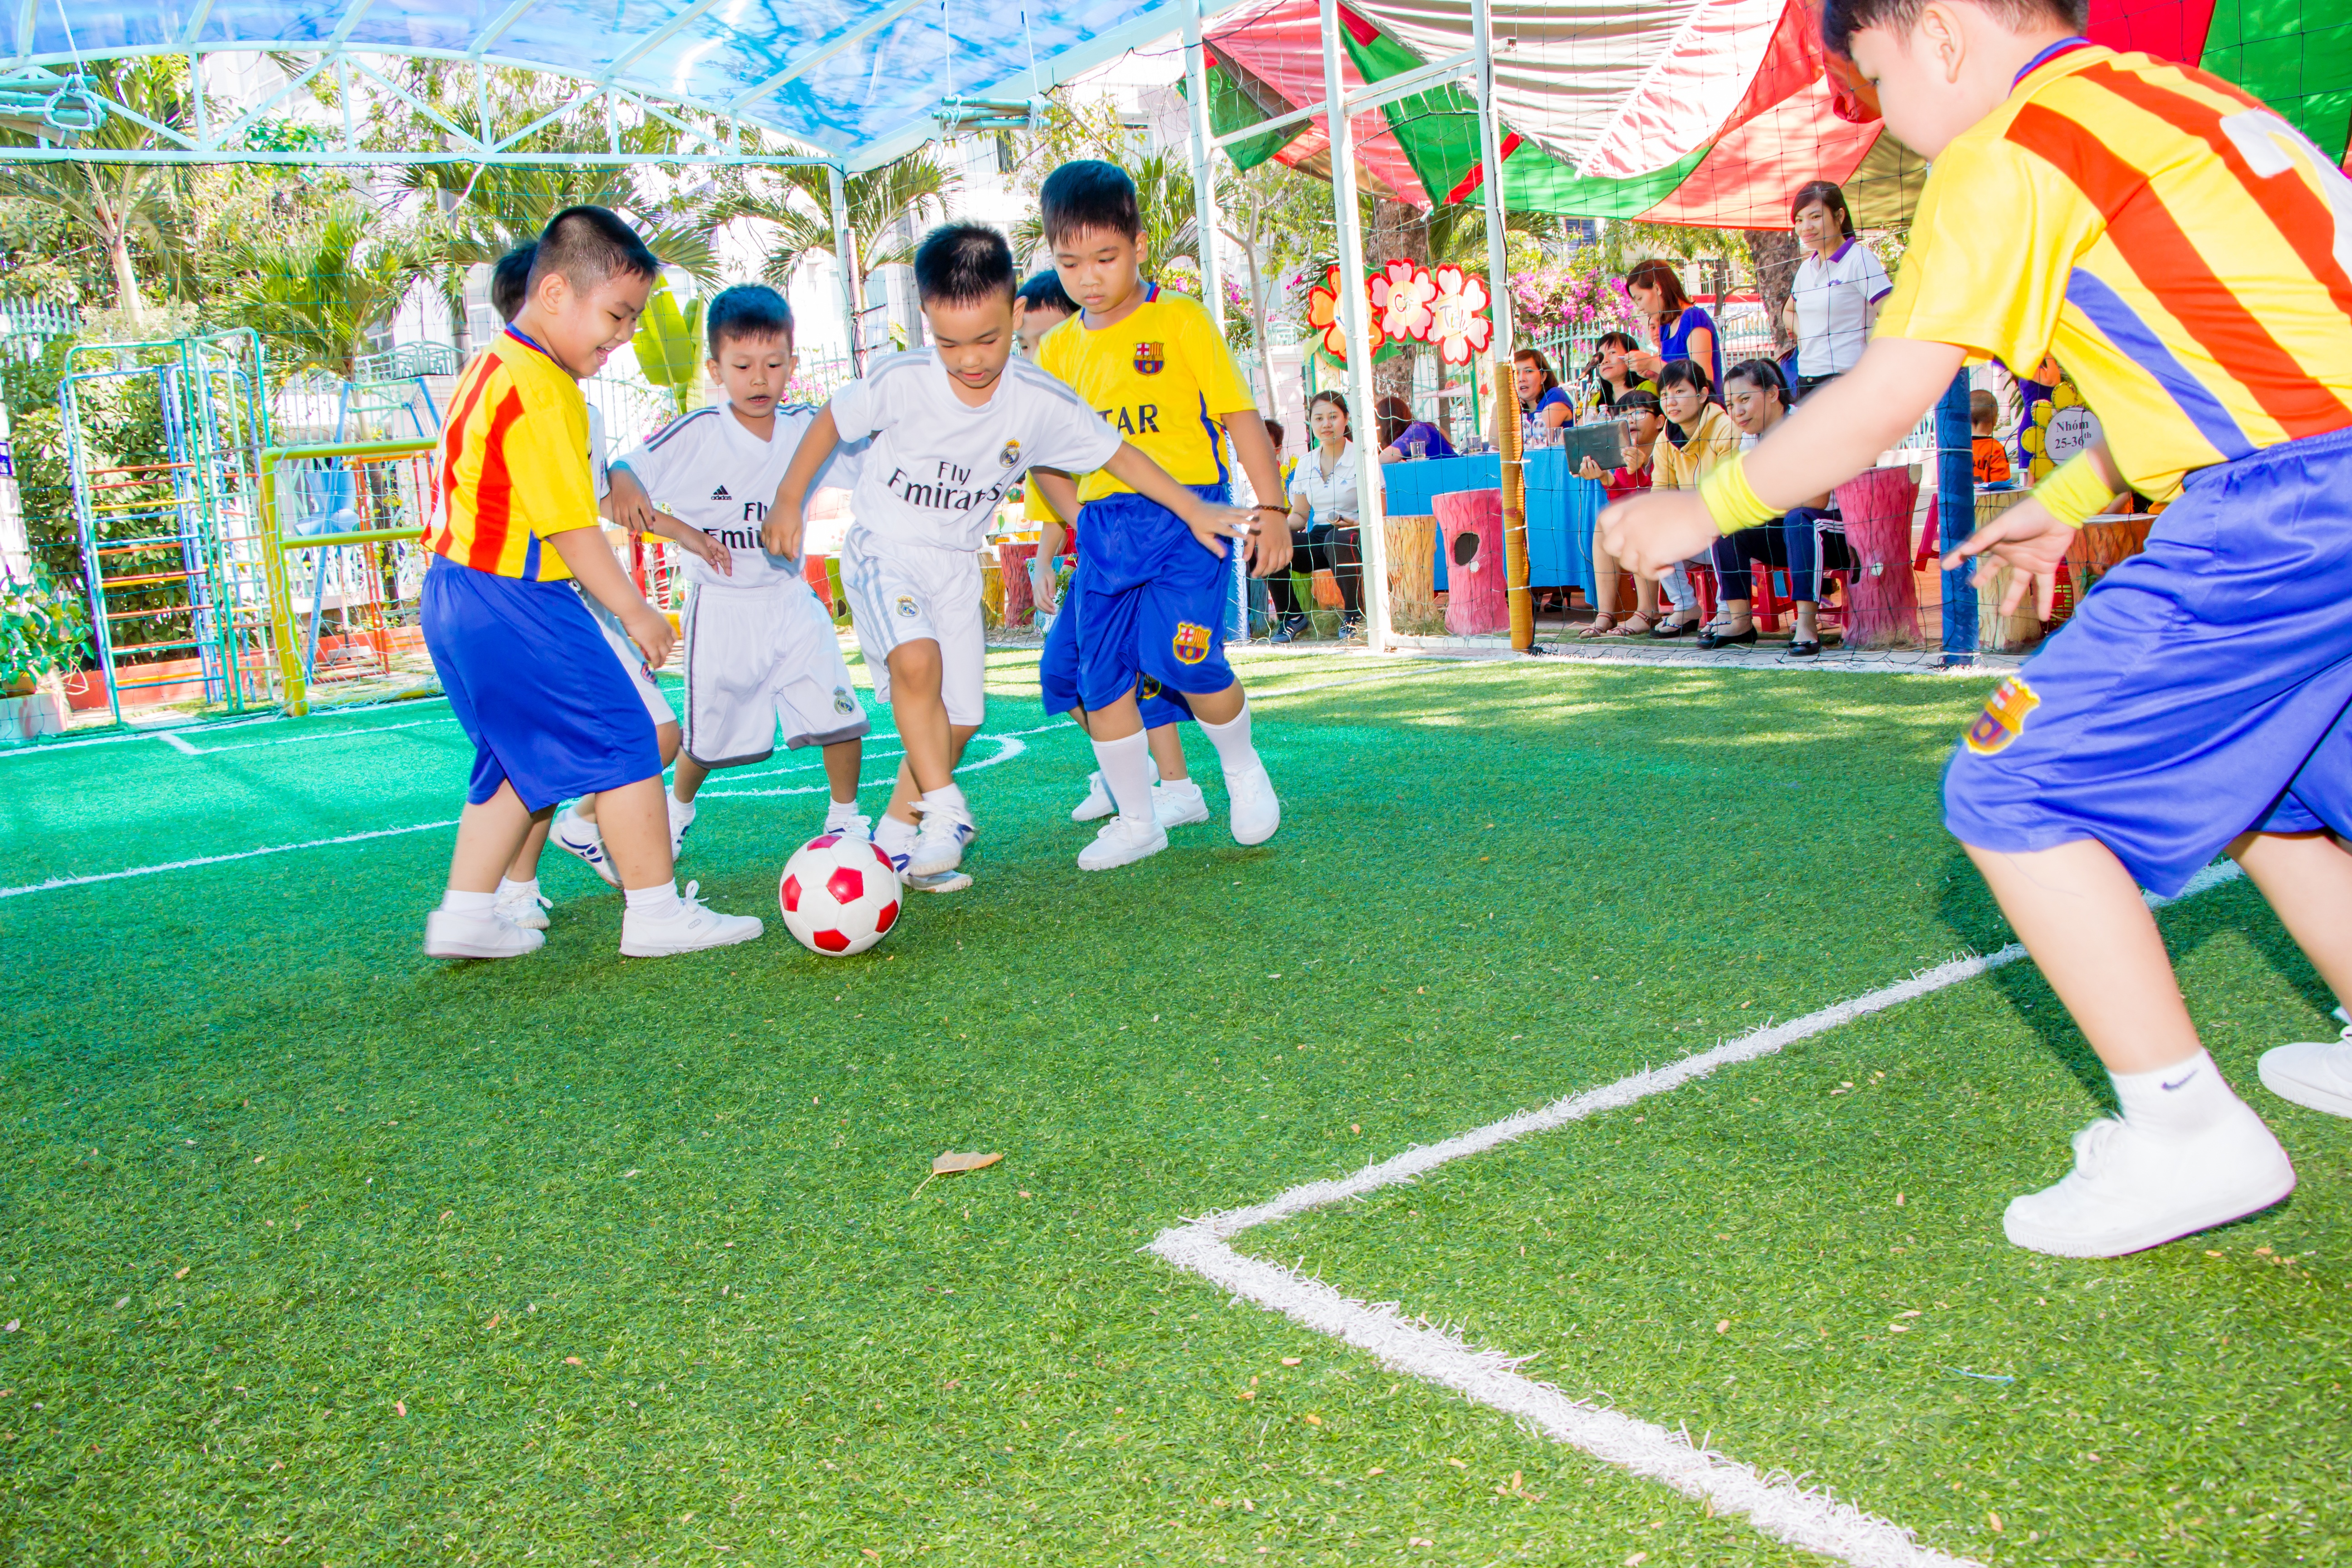
sport, game, play, male, young, soccer, player, children, team, sports, ball, tournament, schools, kick, football player